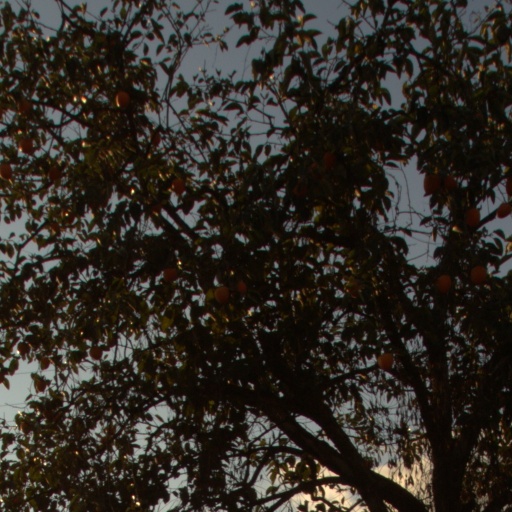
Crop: grape